2024 Pacific League Climax Series

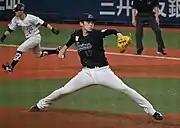
Lotte's Roki Sasaki pitched eight scoreless innings in Game 1.

Hokkaido native and Olympic gold medalist javelin thrower Haruka Kitaguchi threw out the ceremonial first pitch. Roki Sasaki was the starting pitcher for Lotte, while Takayuki Kato started for Nippon-Ham. Sasaki pitched eight shutout innings, struck out nine batters, and allowed only five singles and two walks. Shogo Nakamura and Gregory Polanco each hit solo home runs off of Nippon-Ham's Kato in the fifth and seven innings, respectively, the scoring the only runs of the game. Marines relief pitchers Shota Suzuki and Naoya Masuda pitched in the bottom of the ninth inning and retired all three batters, securing the win for Lotte.